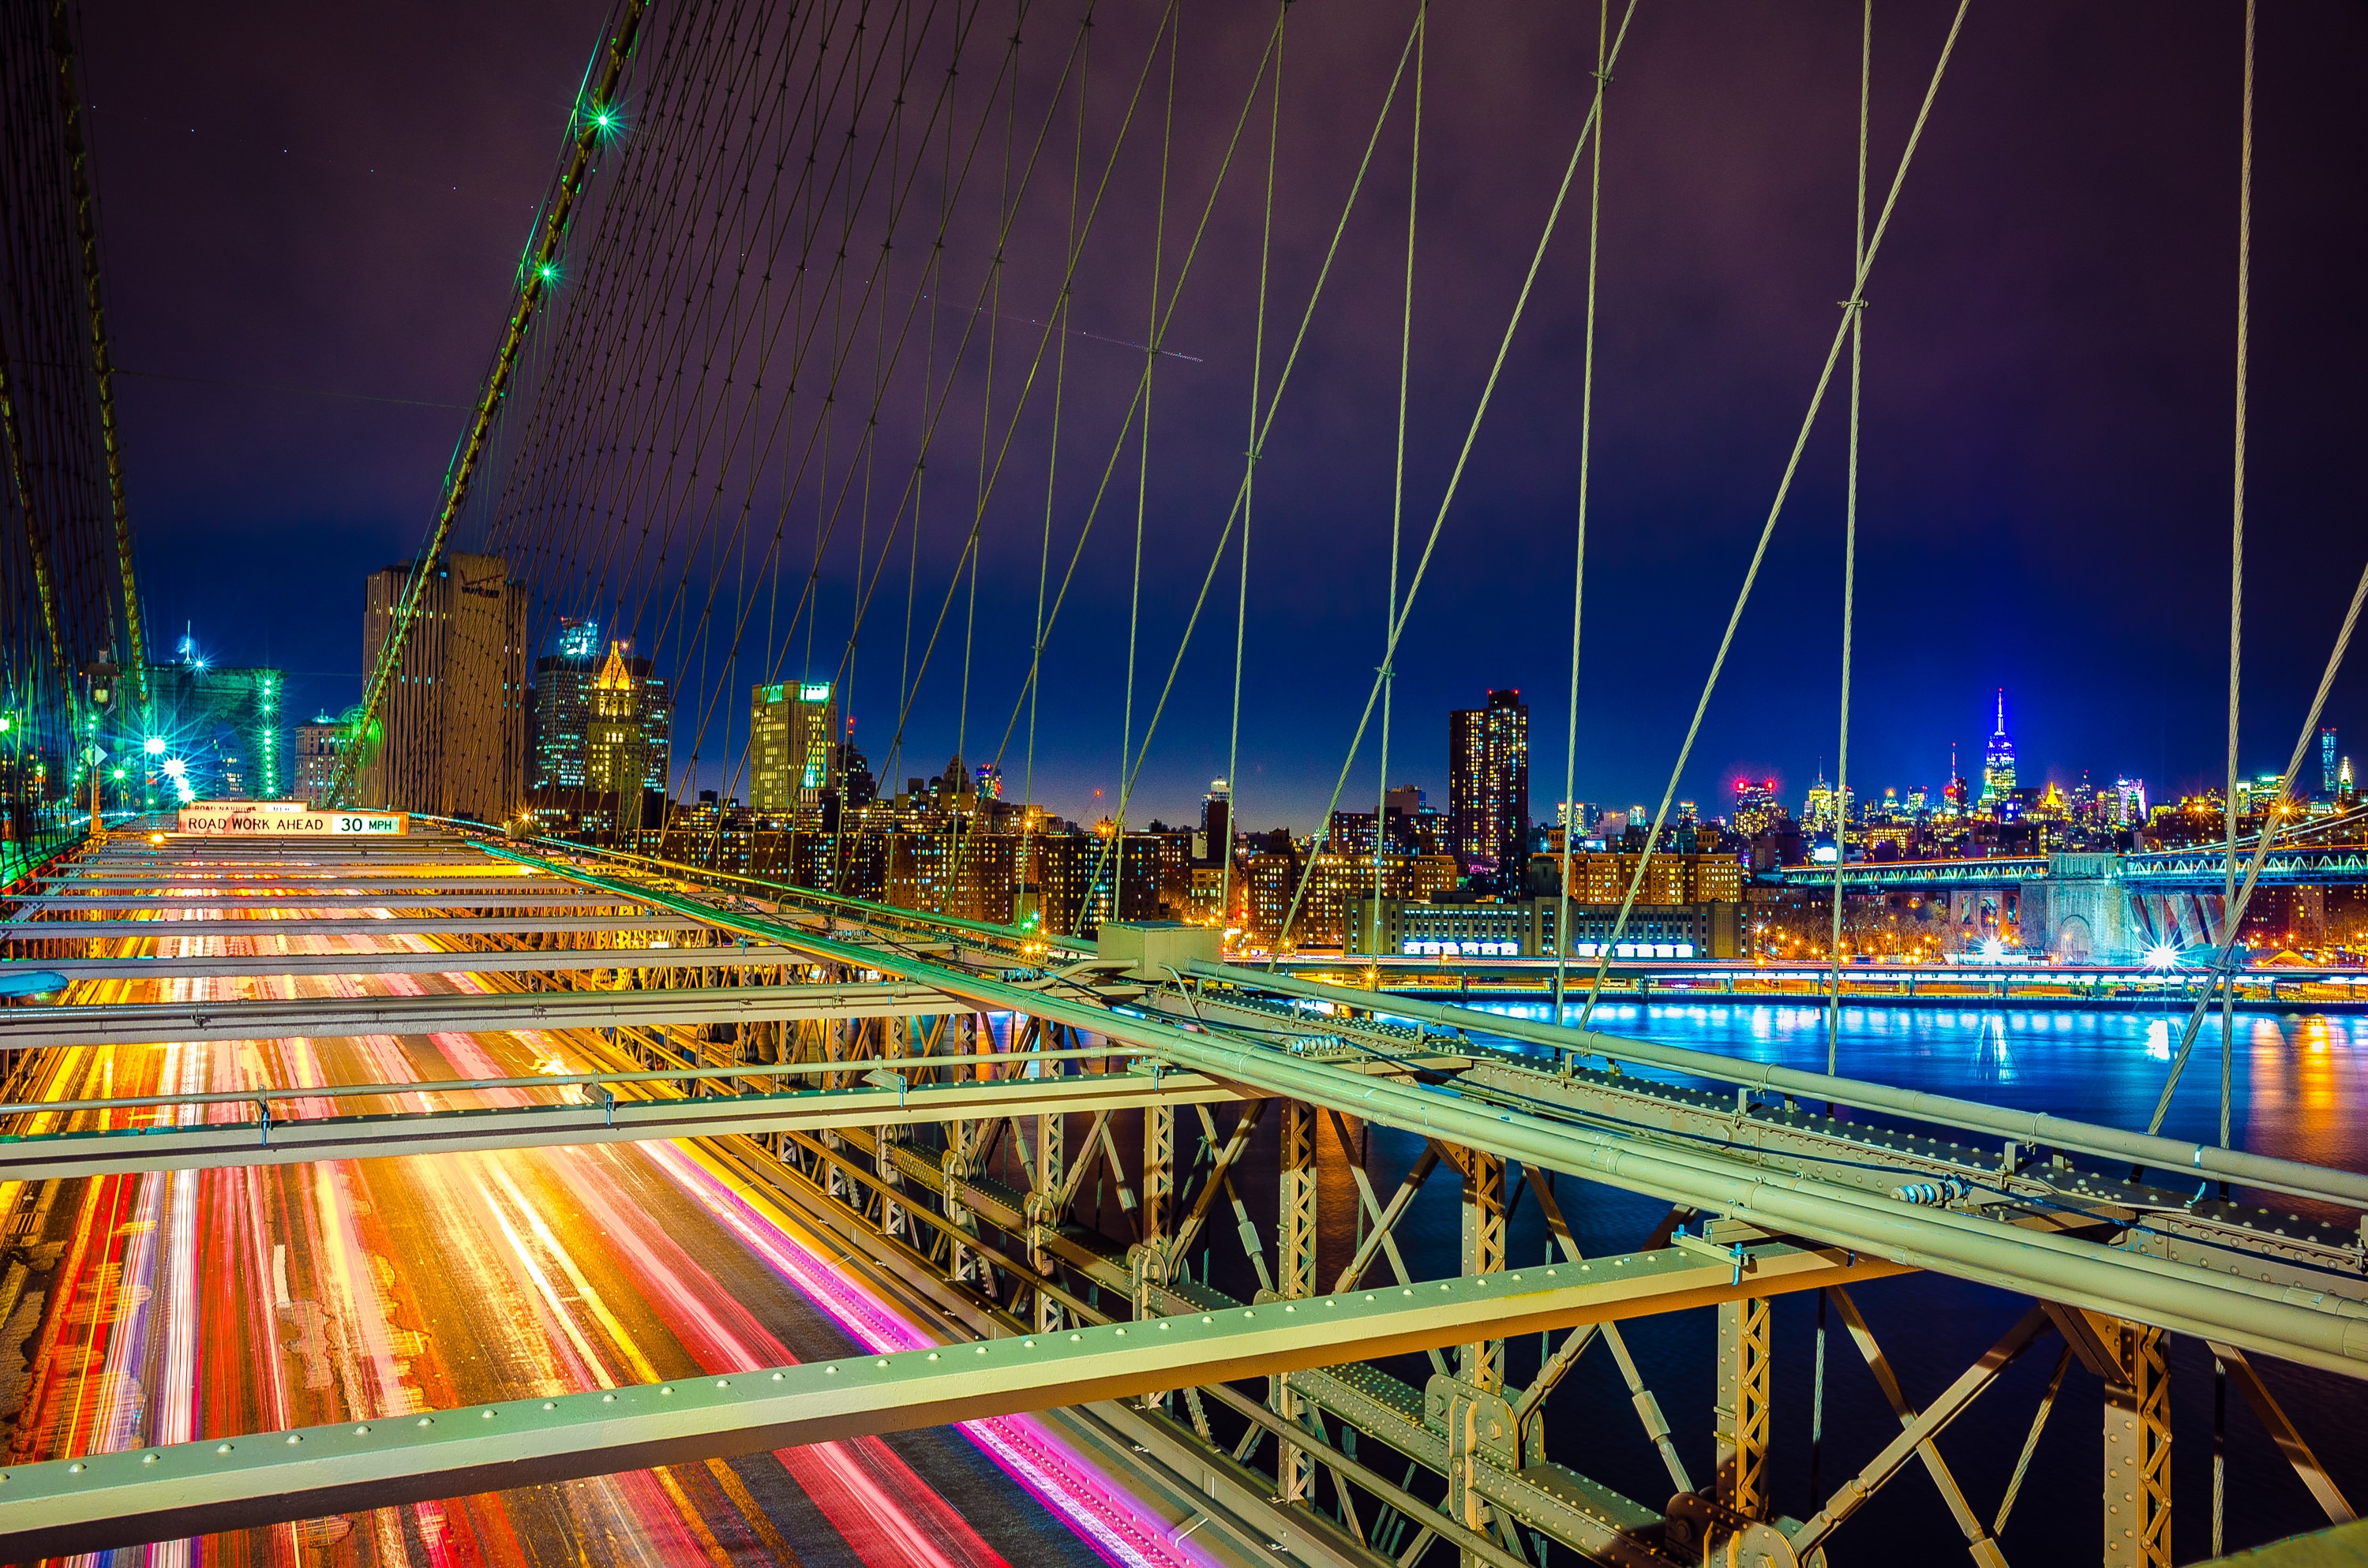
light, architecture, road, bridge, skyline, night, city, skyscraper, urban, cityscape, downtown, suspension bridge, dusk, evening, reflection, landmark, stadium, lights, buildings, metropolis, urban area, metropolitan area